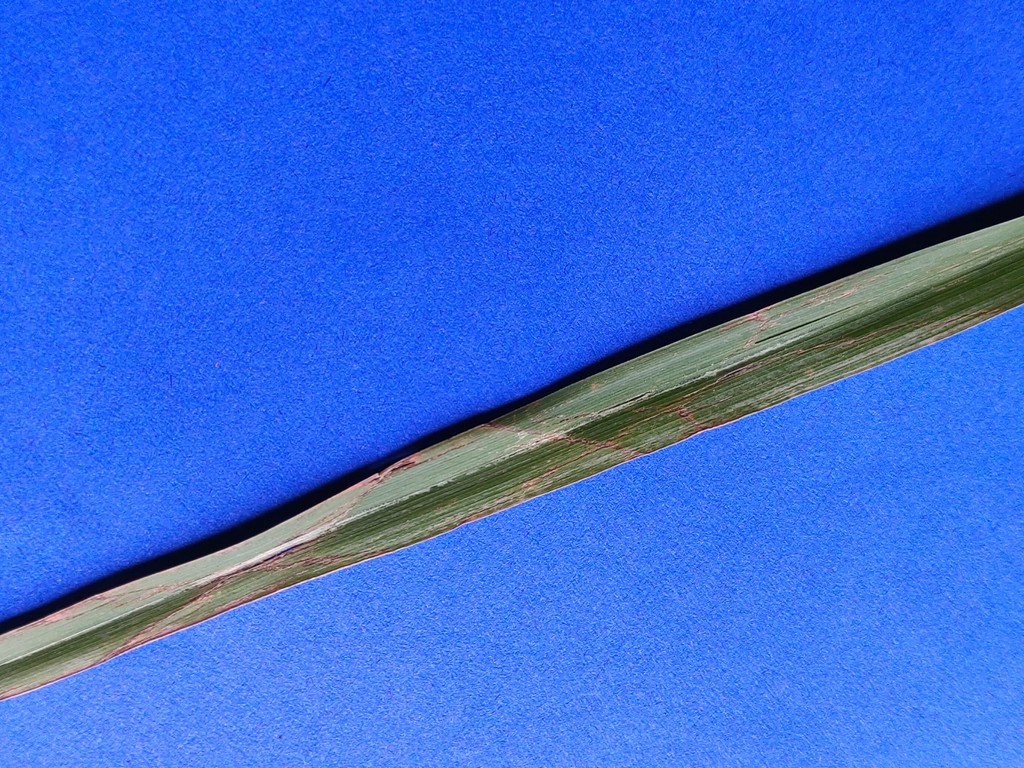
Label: Unhealthy